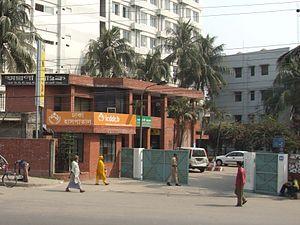
Le Centre International pour la Recherche contre les Maladies diarrhéiques, Bangladesh est une organisation internationale de santé situé à Dhaka, Bangladesh.